Hans "Assi" Hahn

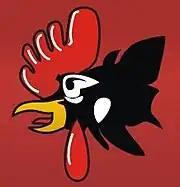
Hahn's emblem

From 1 November 1937 to 1 April 1938, Hahn served as a flight instructor and "Staffelführer" (flight leader) of 1. "Staffel" in the newly created "Jagdfliegerschule" (fighter flying school) at Werneuchen. Acknowledging his leadership skill, he was promoted to "Oberleutnant" (first lieutenant) on 1 February 1939. He was then transferred to the "Stabstaffel" of I. "Gruppe" (1st group) of "Jagdgeschwader" 3 (JG 3—3rd Fighter Wing), based at Merseburg. There Hahn introduced his personal emblem of a rooster's head. Hahn in German literally translates in English to rooster.